Walking routes in the Palatine Forest

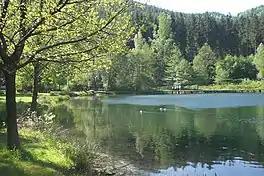
Several paths run past the bathing lake of Helmbachweiher

The Saar-Rhine-Main long distance path ("Fernwanderweg Saar-Rhein-Main") is signed with a yellow cross and runs through the Palatine Forest and Rhenish Hesse to the River Main, more specifically from Homburg via Höheinöd, Waldfischbach, the Hundsweiher Sawmill and the Schwarzbachtal to Johanniskreuz. From there it continues through Elmstein, along the Helmbach to Erfenstein, then via Lambrecht to the Palatine Forest Club hut of "Lambertskreuz". The last stage of the path within the Palatine Forest runs over the Hardenburg, Altleiningen and Eisenberg to Rhenish Hesse, and there via Alzey to Wörth am Main.